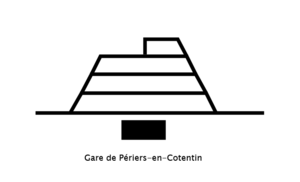
Plan des voies de la gare de Périers-en-Cotentin suivant PL n° 56 du carnet SNCF 1957.
La gare de Périers-en-Cotentin était une gare ferroviaire française de la ligne de Coutances à Sottevast, située rue de la Gare, à proximité du centre bourg de la commune de Périers, dans le département de la Manche en région Normandie.